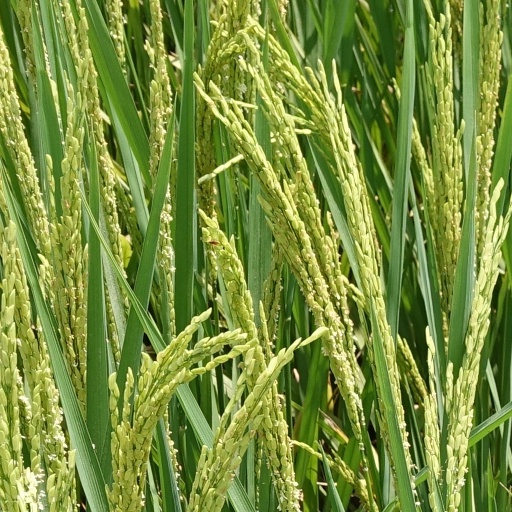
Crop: rice